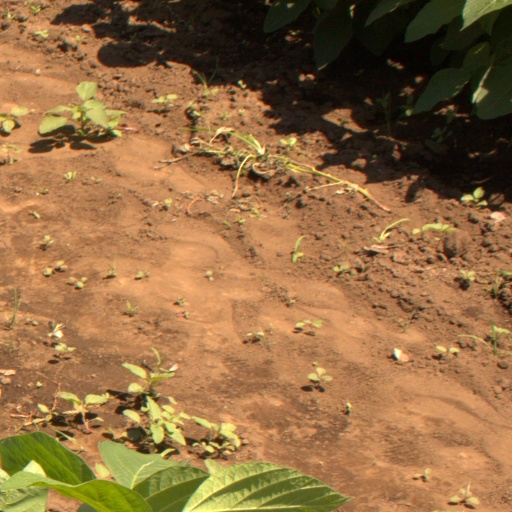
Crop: soybean